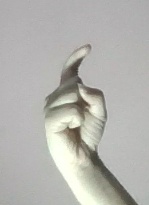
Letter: ra